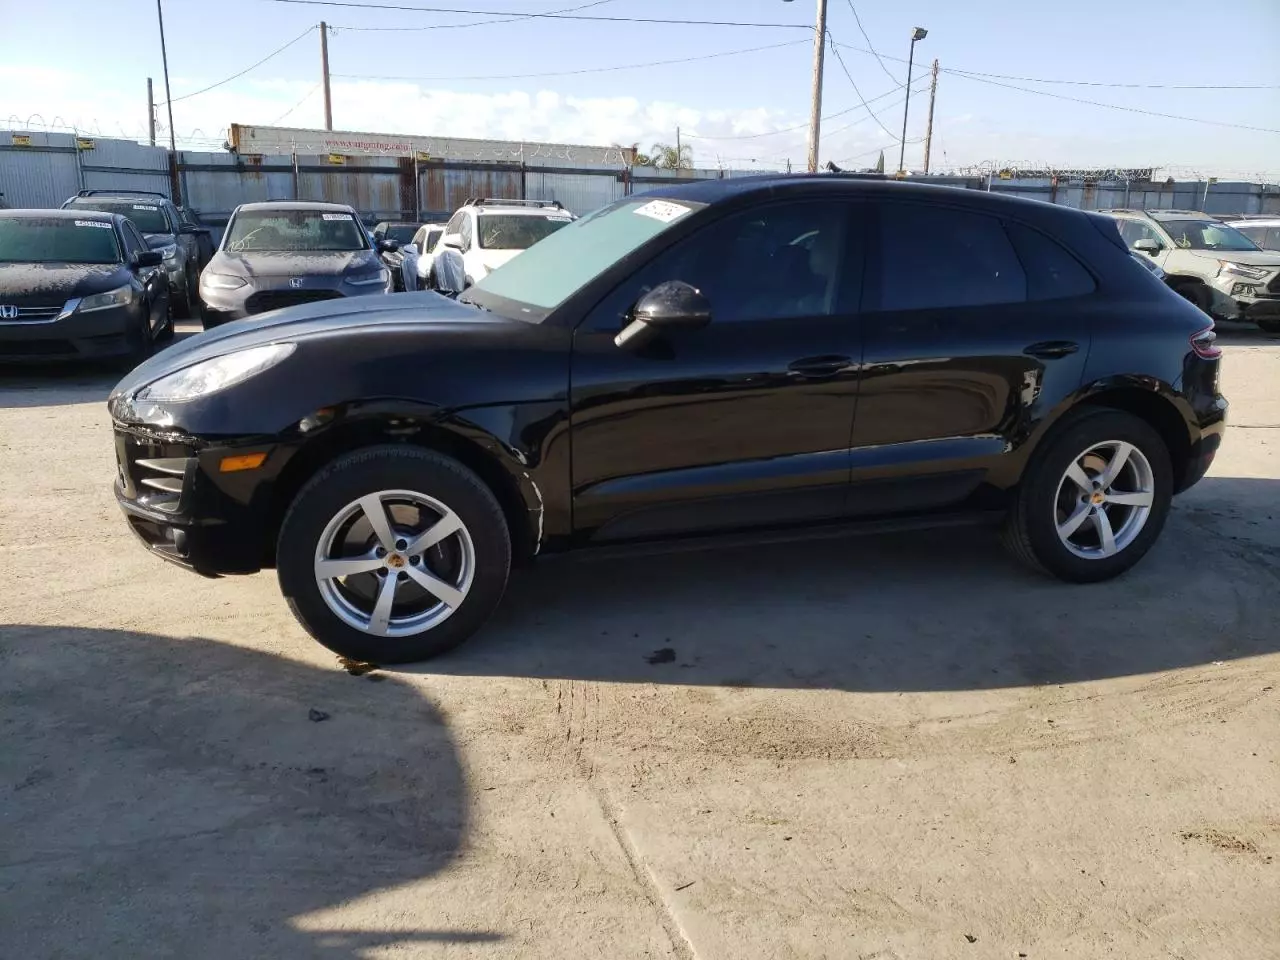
Aucun dommage détecté.
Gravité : aucun